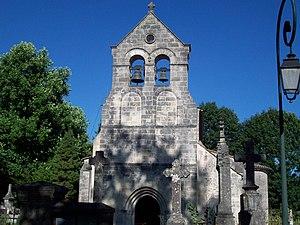
Eglise
Tizac-de-Lapouyade est une commune du Sud-Ouest de la France, située dans le département de la Gironde, les habitants en sont les tizacais et tizacaises.